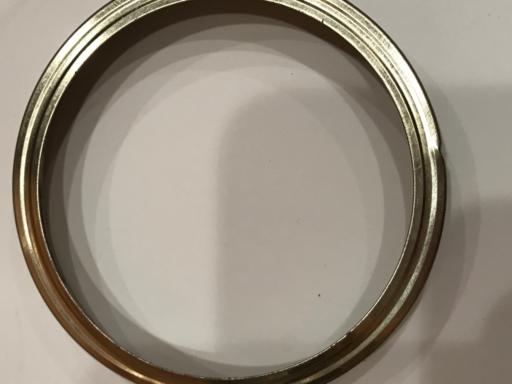
Label: metal